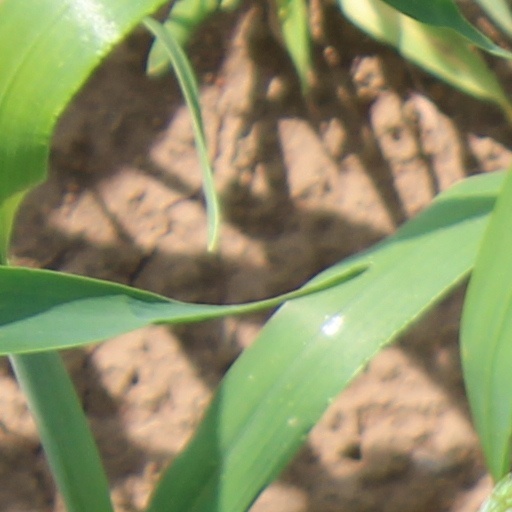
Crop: wheat